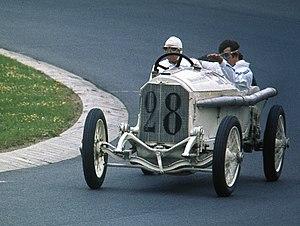
La Mercedes Grand-Prix est une voiture de sport conçue par Mercedes-Benz de 1914 à ?.
Mercedes-Benz est un constructeur allemand d'automobiles, de camions, d'autocars et d'autobus indépendant fondé en 1926 par trois autres constructeurs : Daimler-Motoren-Gesellschaft, Mercedes et Benz & Cⁱᵉ.
Daimler-Motoren-Gesellschaft est un constructeur automobile et de moteur allemand, fondé par Gottlieb Daimler en 1890, puis repris par son fils Paul Daimler, puis par Ferdinand Porsche... DMG fusionne avec l'industrie Benz & Cie de Karl Benz en 1926, pour devenir Daimler-Benz, puis Daimler-Mercedes-Benz.